Every Secret Thing (film)

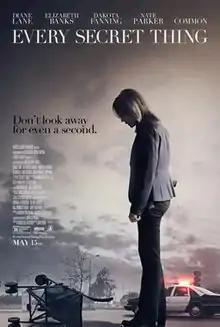
Theatrical release poster

Every Secret Thing is a 2014 American crime film directed by Amy J. Berg and written by Nicole Holofcener, based on a 2004 novel of the same name written by Laura Lippman. The film stars Diane Lane, Elizabeth Banks, Dakota Fanning, Danielle Macdonald, and Nate Parker, and is notable for being Academy Award-winning actress Frances McDormand's debut as producer. The film was released theatrically on May 15, 2015 and on home video on August 4, 2015.